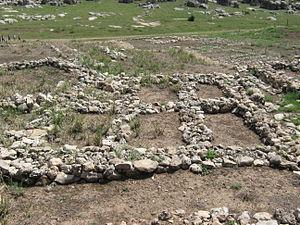
Çayönü est un site néolithique du sud-est de la Turquie localisé à environ 40 km au nord-ouest de Diyarbakır, au pied du Taurus. Occupé à partir de 10 200 avant le présent, il a livré des vestiges très importants pour comprendre le développement de l'agriculture et de l'élevage, mais aussi le développement d'autres techniques durant le Néolithique précéramique.
La préhistoire de l'Anatolie s'étend des premiers peuplements humains de l'Anatolie, il y a environ 1,5 million d'années, jusqu'à l'apparition de l'écriture dans la région, au cours du IIᵉ millénaire av. J.‑C.. L'Anatolie est ici comprise au sens politique moderne, couvrant l'ensemble de la partie asiatique de la Turquie actuelle, depuis la mer Égée jusqu'à l'Irak et l'Iran.